Kairos Palestine

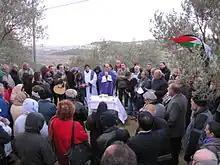
Mass in the Cremisan Valley.

Kairos Palestine is an organization primarily known for its issuance in Bethlehem in December 2009 of the Kairos Palestine document, full title of which is "A moment of truth: A word of faith, hope, and love from the heart of Palestinian suffering", a call by a number of Palestinian Christians to Christians around the world to help fight the Israeli occupation. The chief activity of the group is the promotion of this document.